Basque literature

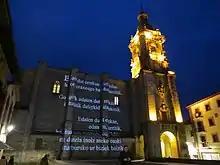
Poet J. Artze's poem projected on the wall of Usurbil's church (2018)

Some referential figures of 20th century Basque literature are Telesforo Monzon, Salbatore Mitxelena, Gabriel Aresti, Nikolas Ormaetxea, Txillardegi (pen name of José Luis Álvarez Enparantza), Joxe Azurmendi, Ramon Saizarbitoria, Bernardo Atxaga, or Joseba Sarrionandia. In addition, there are many Basque writers who have written in Spanish: Blas de Otero, and Gabriel Celaya.